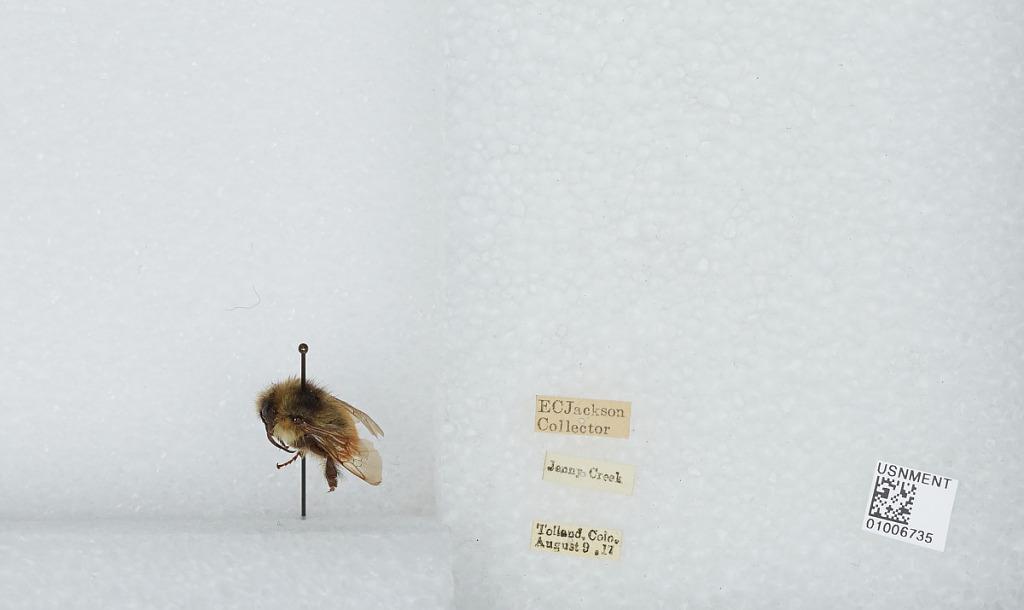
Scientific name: Bombus (Pyrobombus) flavifrons Cresson
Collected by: E. Jackson
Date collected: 1917-8-9
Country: United States
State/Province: Colorado
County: Gilpin
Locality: Jenny Creek, Tolland
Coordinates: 39.9083, -105.58